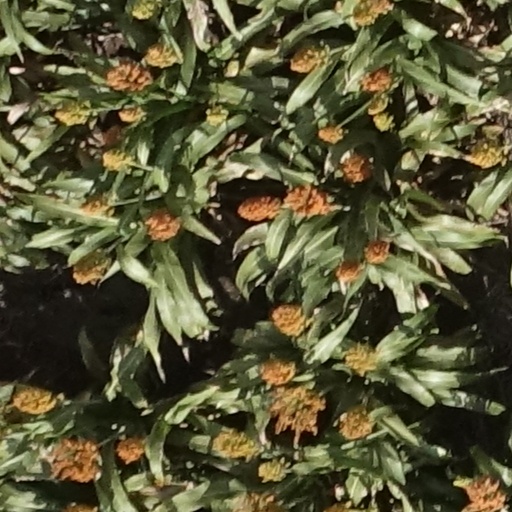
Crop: sorghum